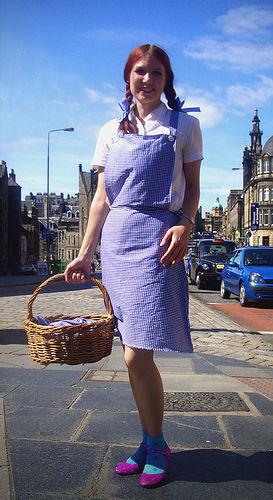
Weather: sun or clear